Celia Tapias

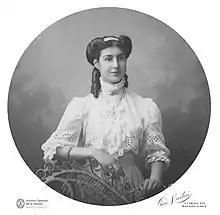
Tapias in 1906

Celia Tapias (born in the city of Buenos Aires on 21 December 1885, died there on 28 November 1964) was the first female lawyer to practice law in the City of Buenos Aires and the second in her country.